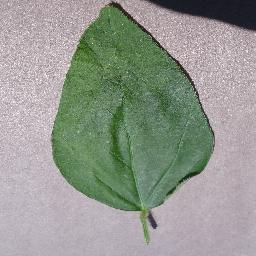
Label: Soybean___healthy